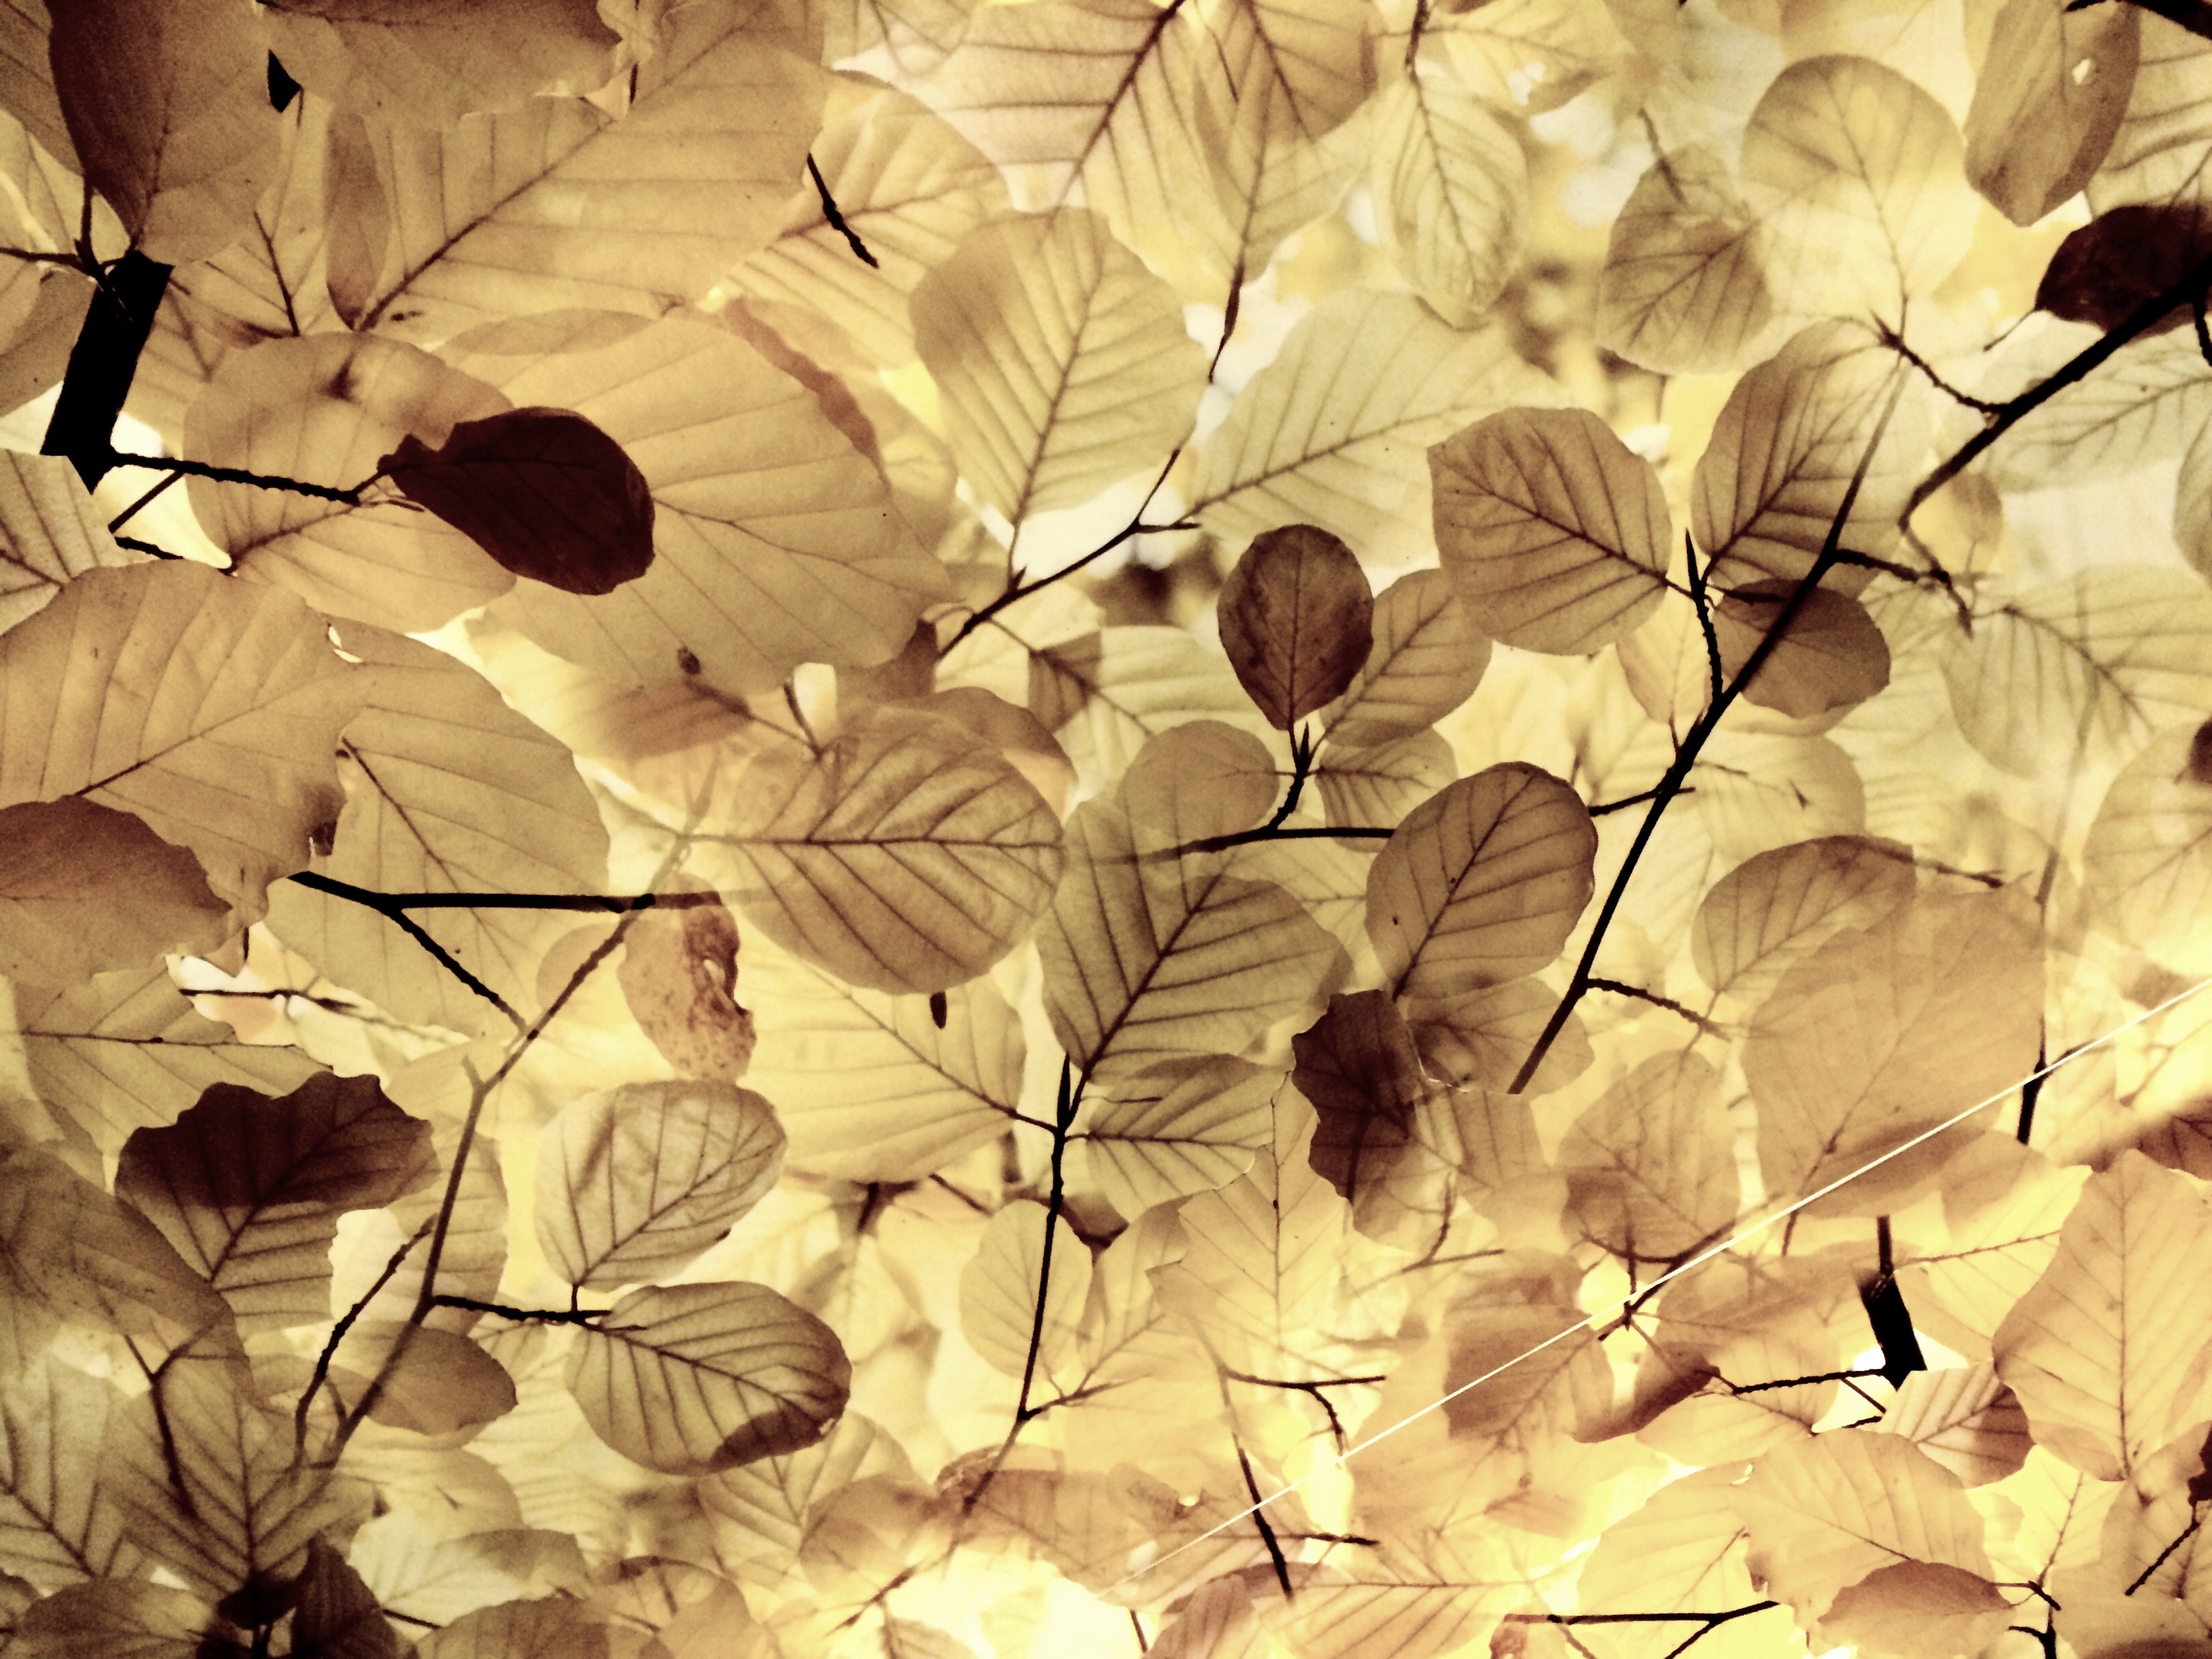
tree, branch, plant, sunlight, leaf, flower, petal, autumn, season, woody plant